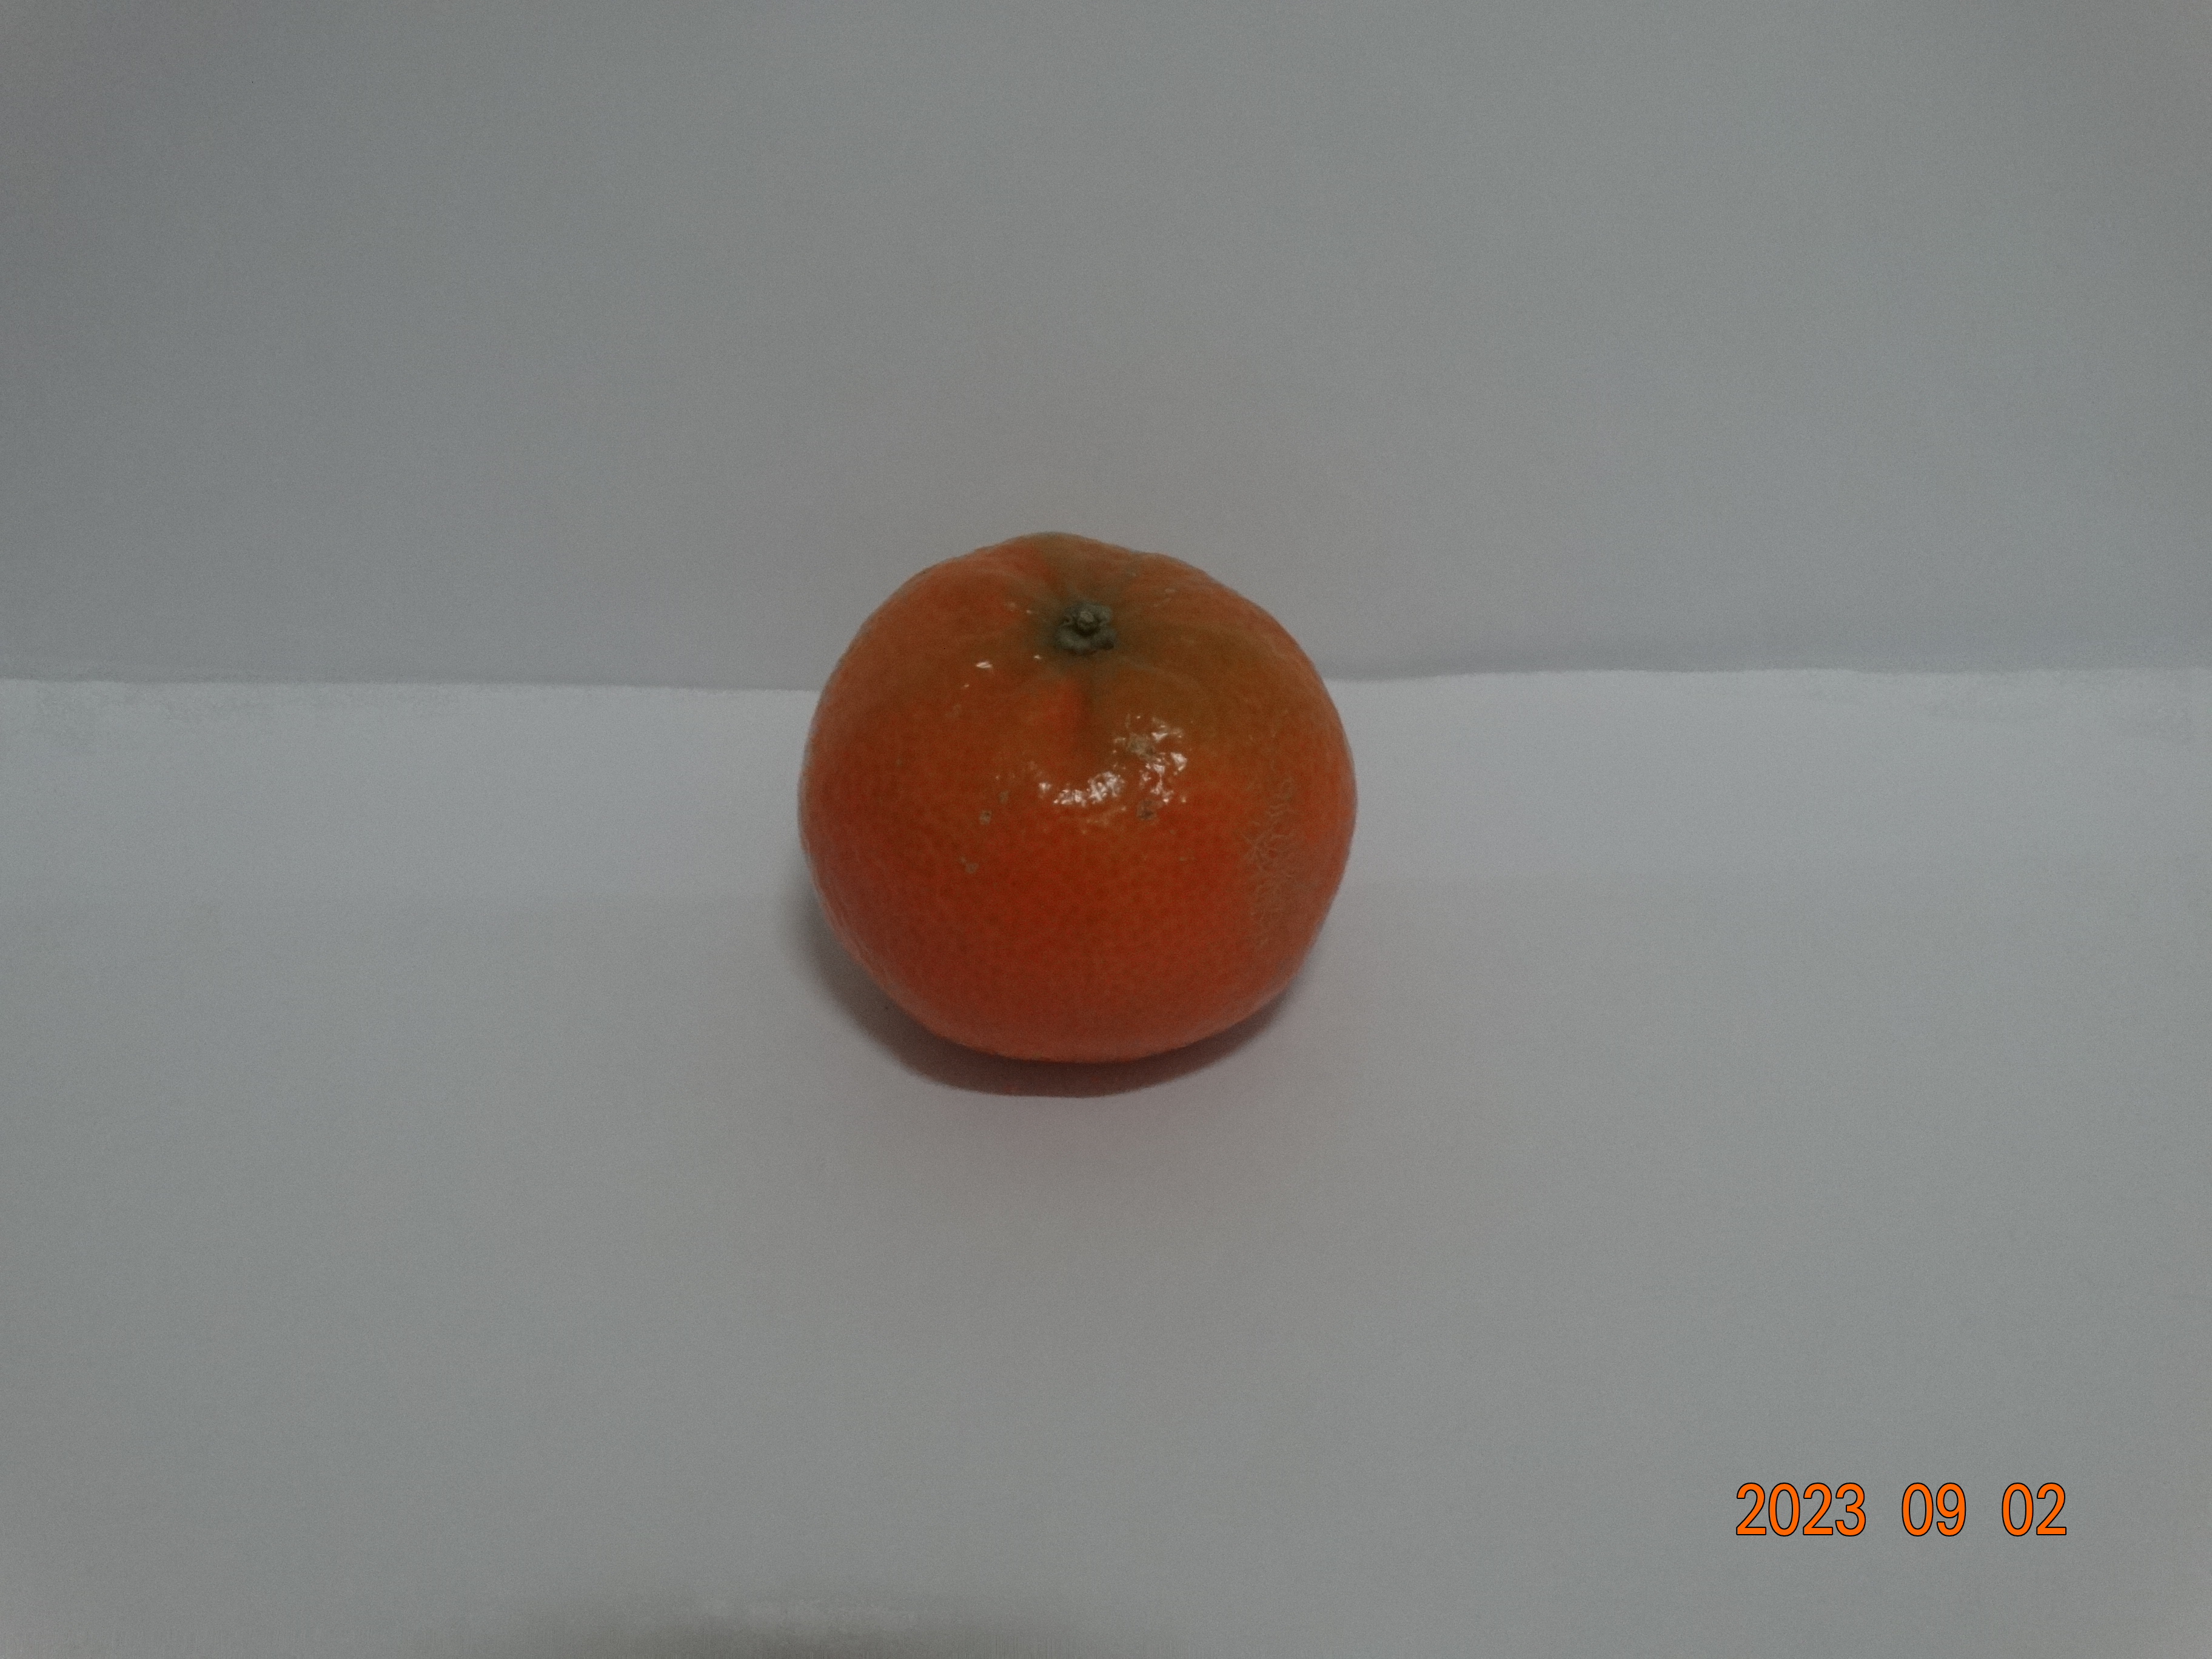
Citrus fruit variety: tangerine